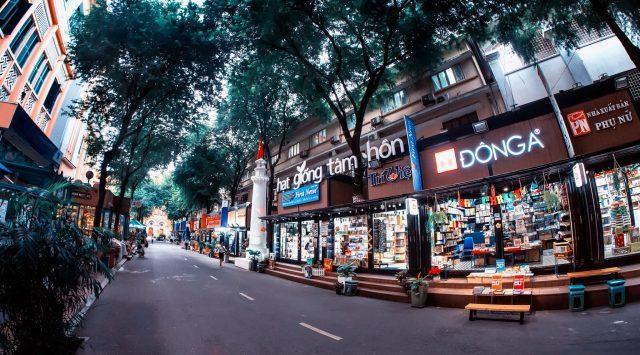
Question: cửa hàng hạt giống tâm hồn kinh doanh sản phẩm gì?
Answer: cửa hàng bán sách